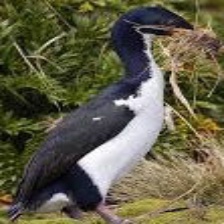
Species: AUCKLAND SHAQ
Scientific name: LEUCOCARBO COLENSOI